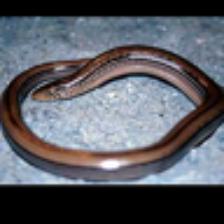
Label: NonHuman